Kfar Glikson

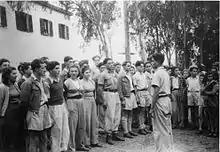
Recruits from Magdiel Zionist Youth training at Kfar Glikson in 1948

Kfar Glikson is a kibbutz in northern Israel. Located near Binyamina and Pardes Hana-Karkur, it falls under the jurisdiction of Menashe Regional Council. In it had a population of .